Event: Nepal Earthquake
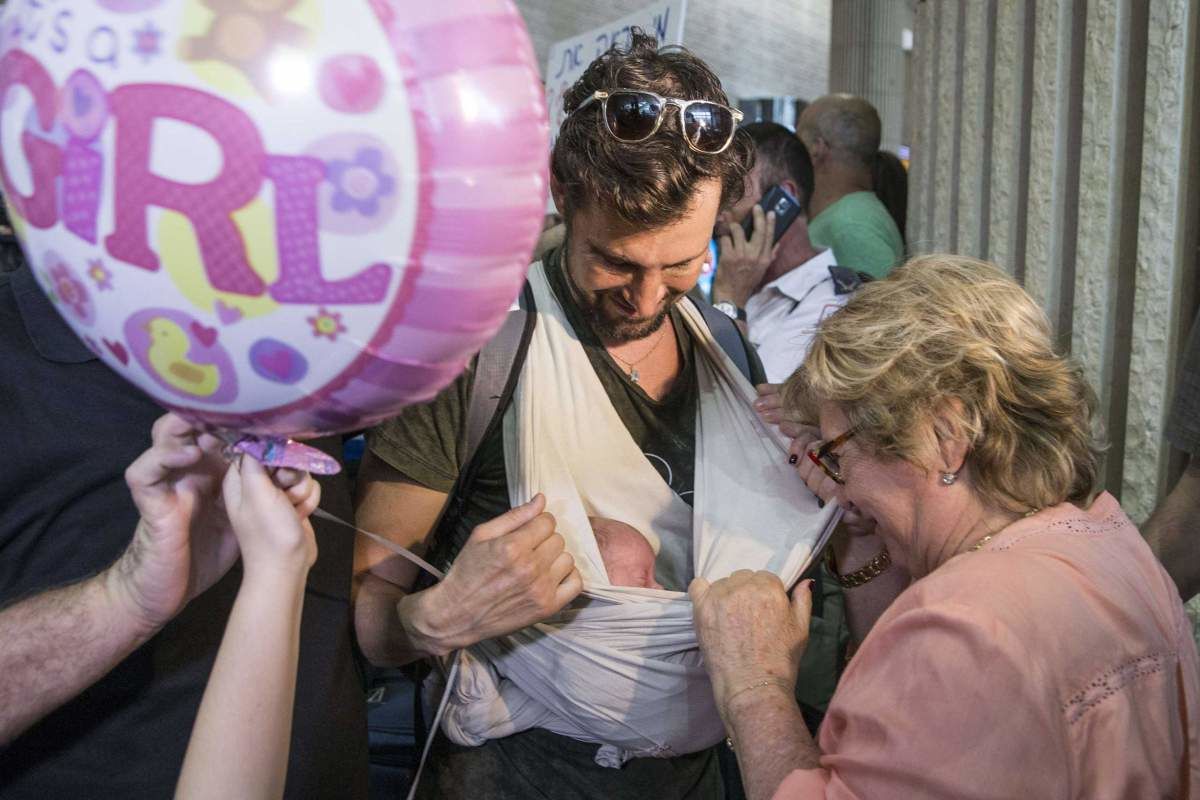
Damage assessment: no_damage